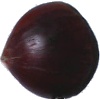
Label: chestnut